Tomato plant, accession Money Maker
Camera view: bottom (45 deg); turntable rotation: 150 degrees
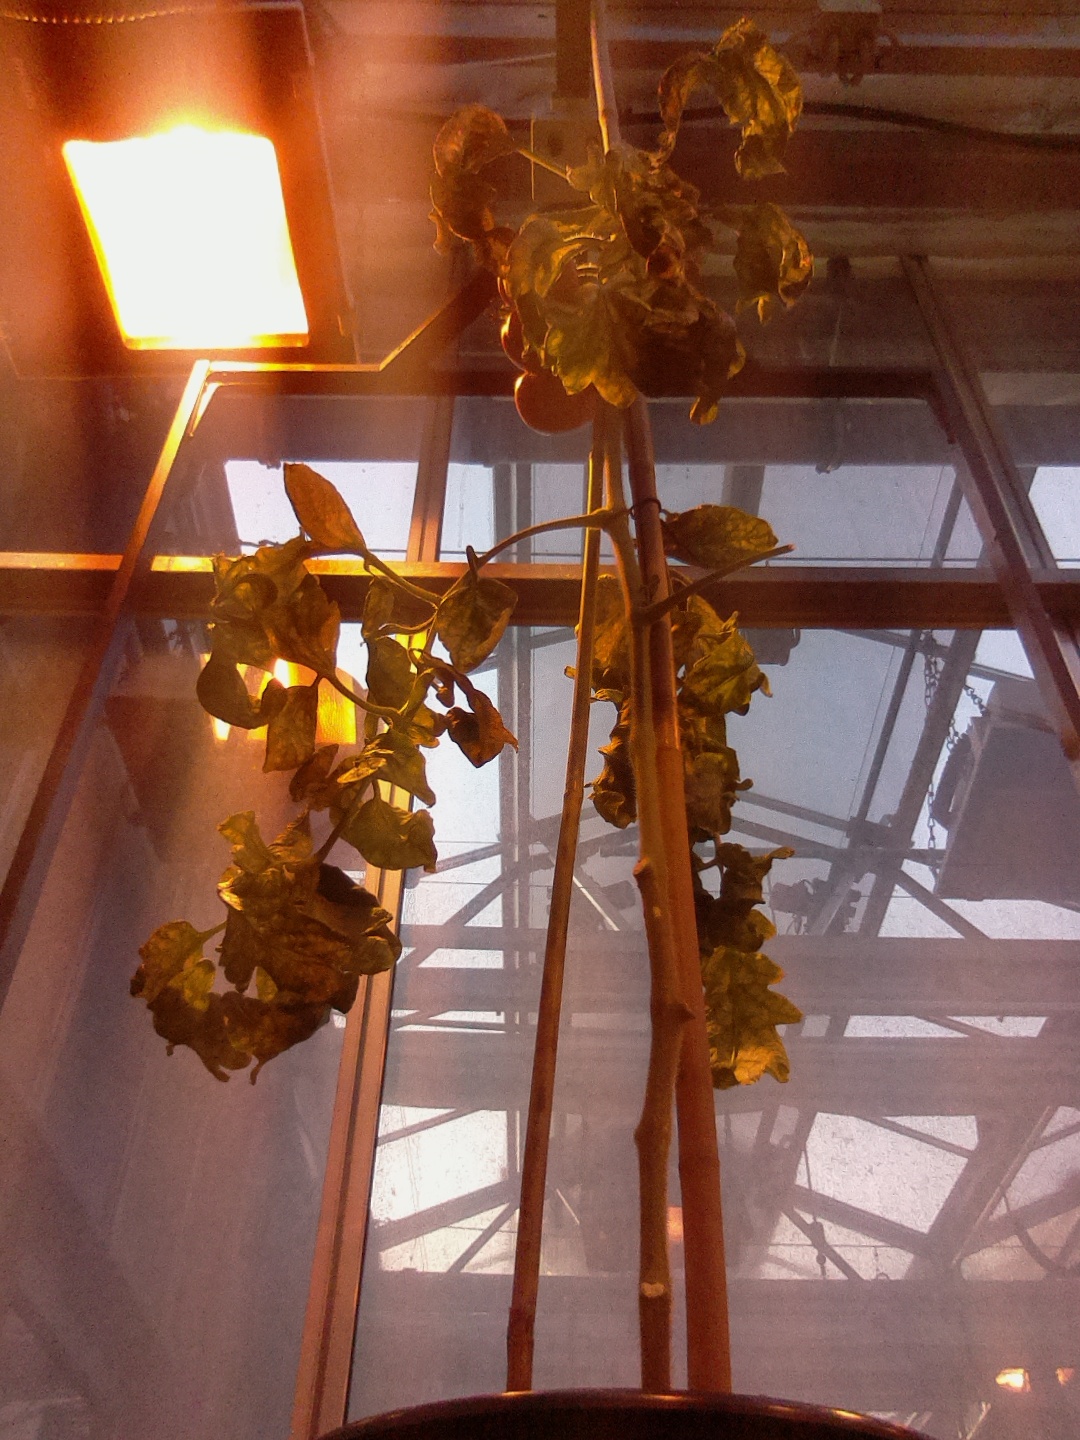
BBCH growth stage 85: 50%-60% of fruits show typical fully ripe color